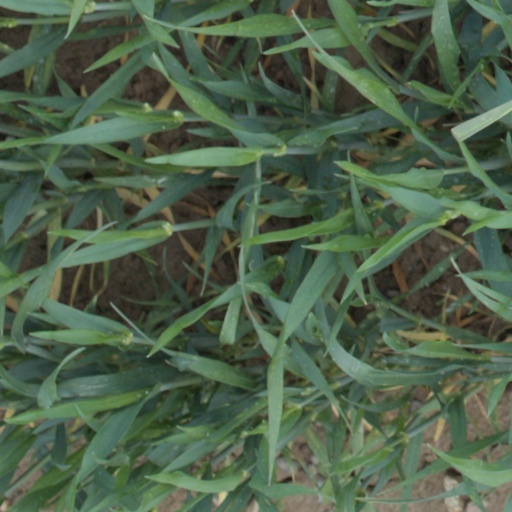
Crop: wheat